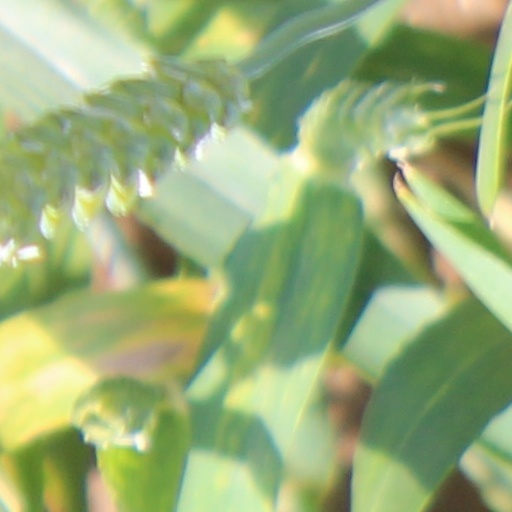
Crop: wheat